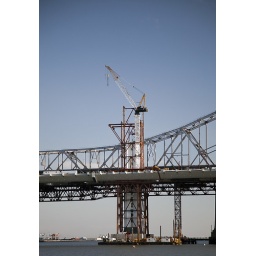
Bay Bridge construction continues, the next section of the suspension span tower is now in place